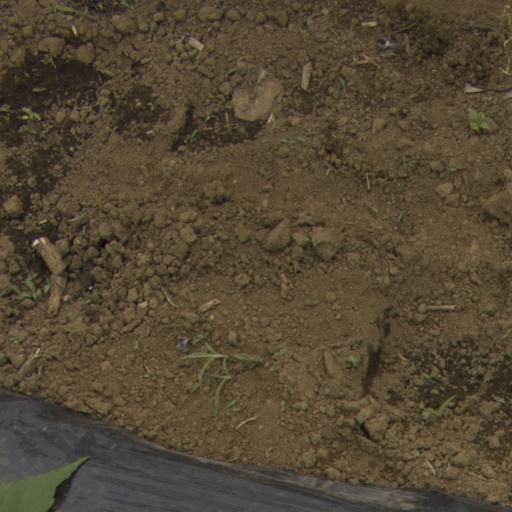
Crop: Jerusalem artichoke